Holy Trinity Serbian Orthodox Church (Regina)

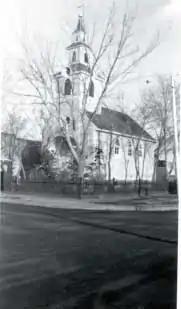
a black and white photograph of a church

The Holy Trinity Serbian Orthodox Church is a Serbian Orthodox Church located in Regina, Saskatchewan in Canada. It is part of the Serbian Orthodox Eparchy of Canada. It is located at 928 Eleventh Avenue and Winnipeg Street in Regina. It has the distinction of being the first Serbian church to be built in Canada, being built in 1912. The second oldest Serbian church in Canada is the St. Nikola Serbian Orthodox Church on Barton Street in Hamilton, inaugurated in 1917.